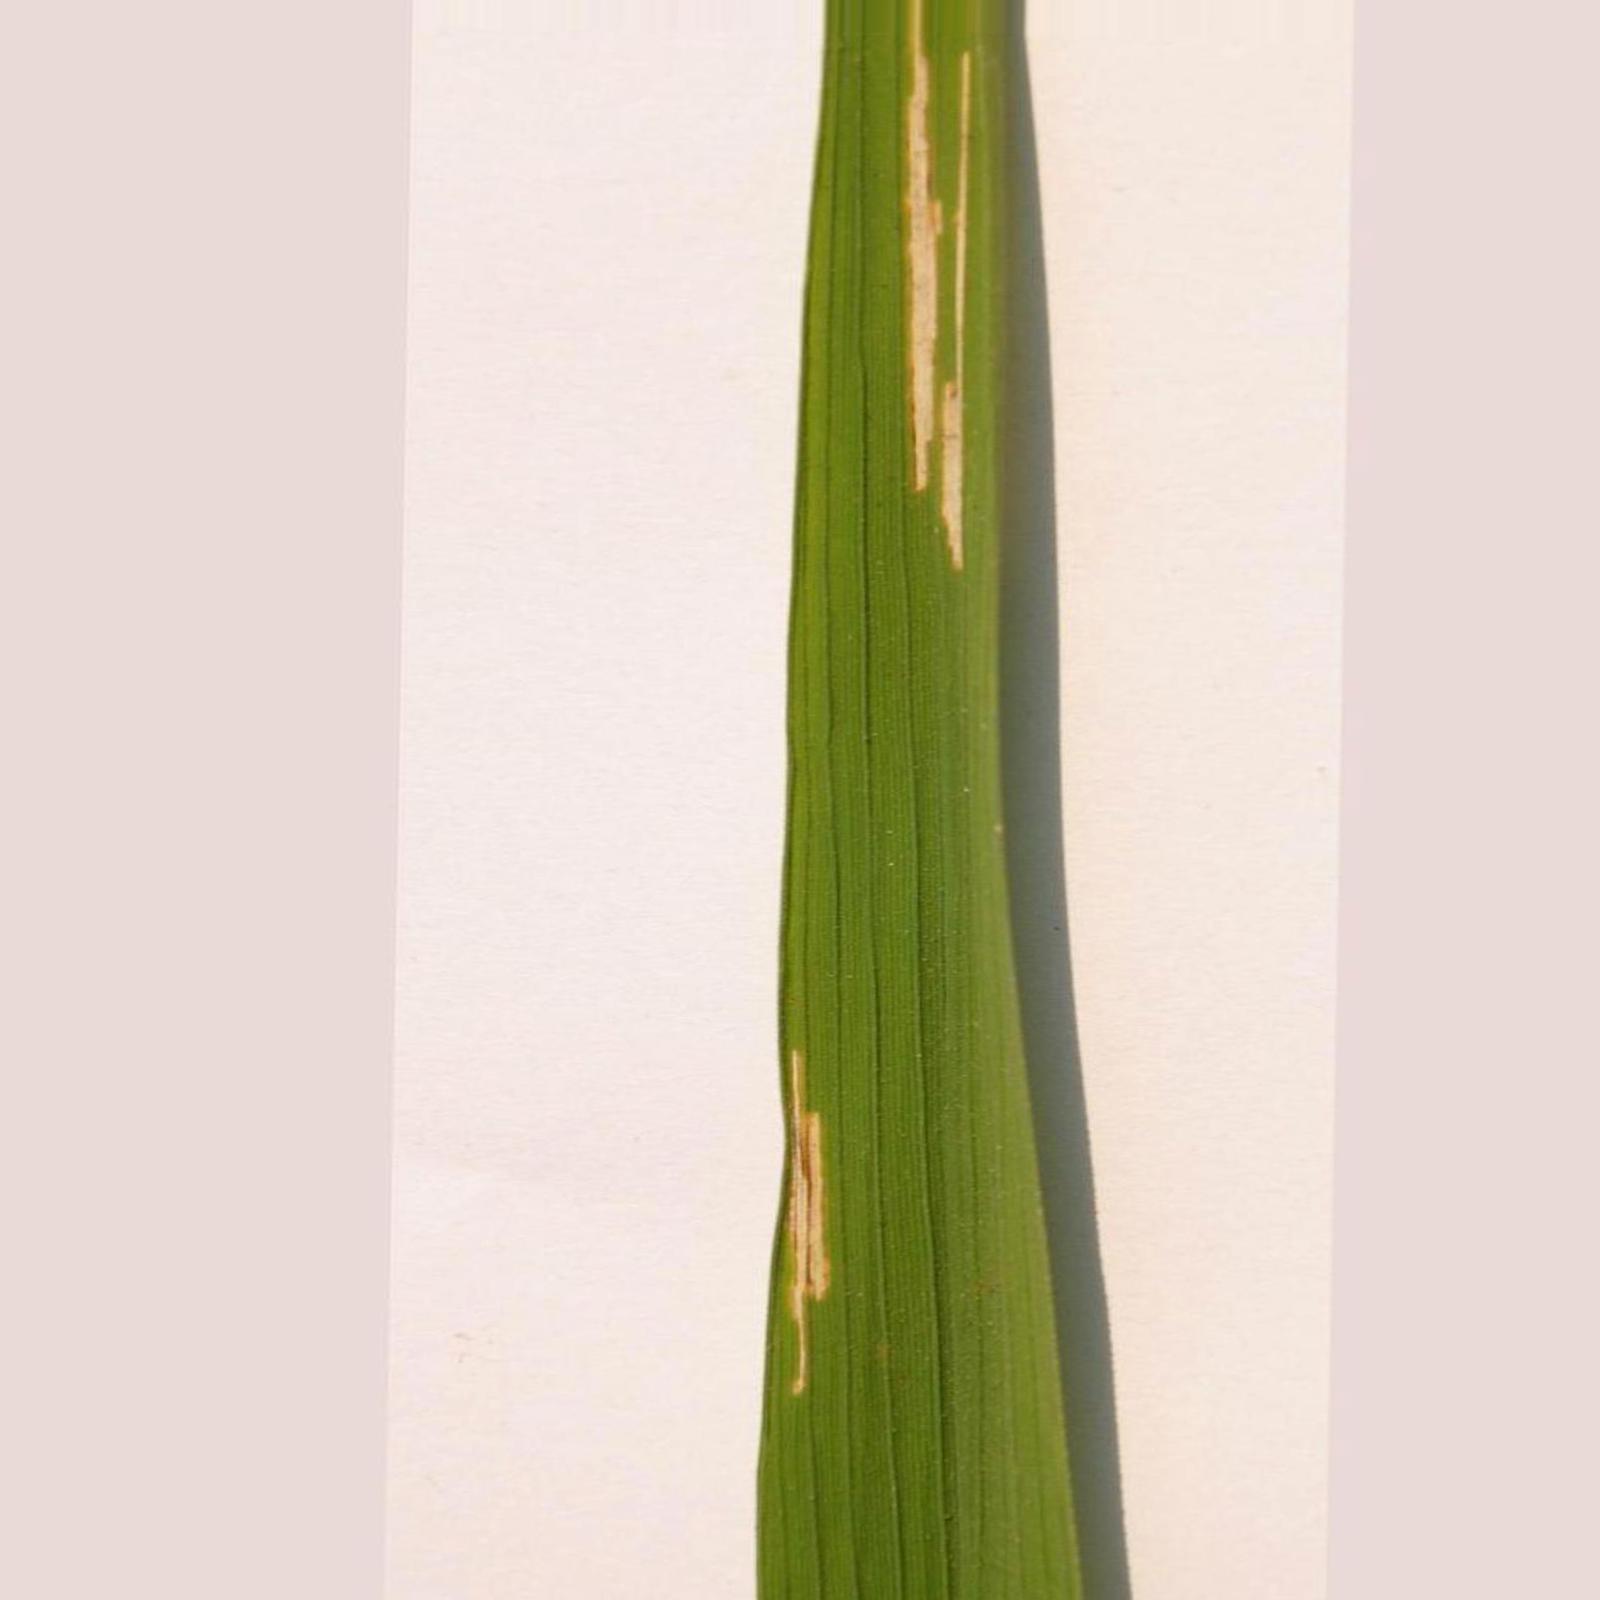
Nhãn: Bệnh Bạc lá (Bacterial leaf blight)